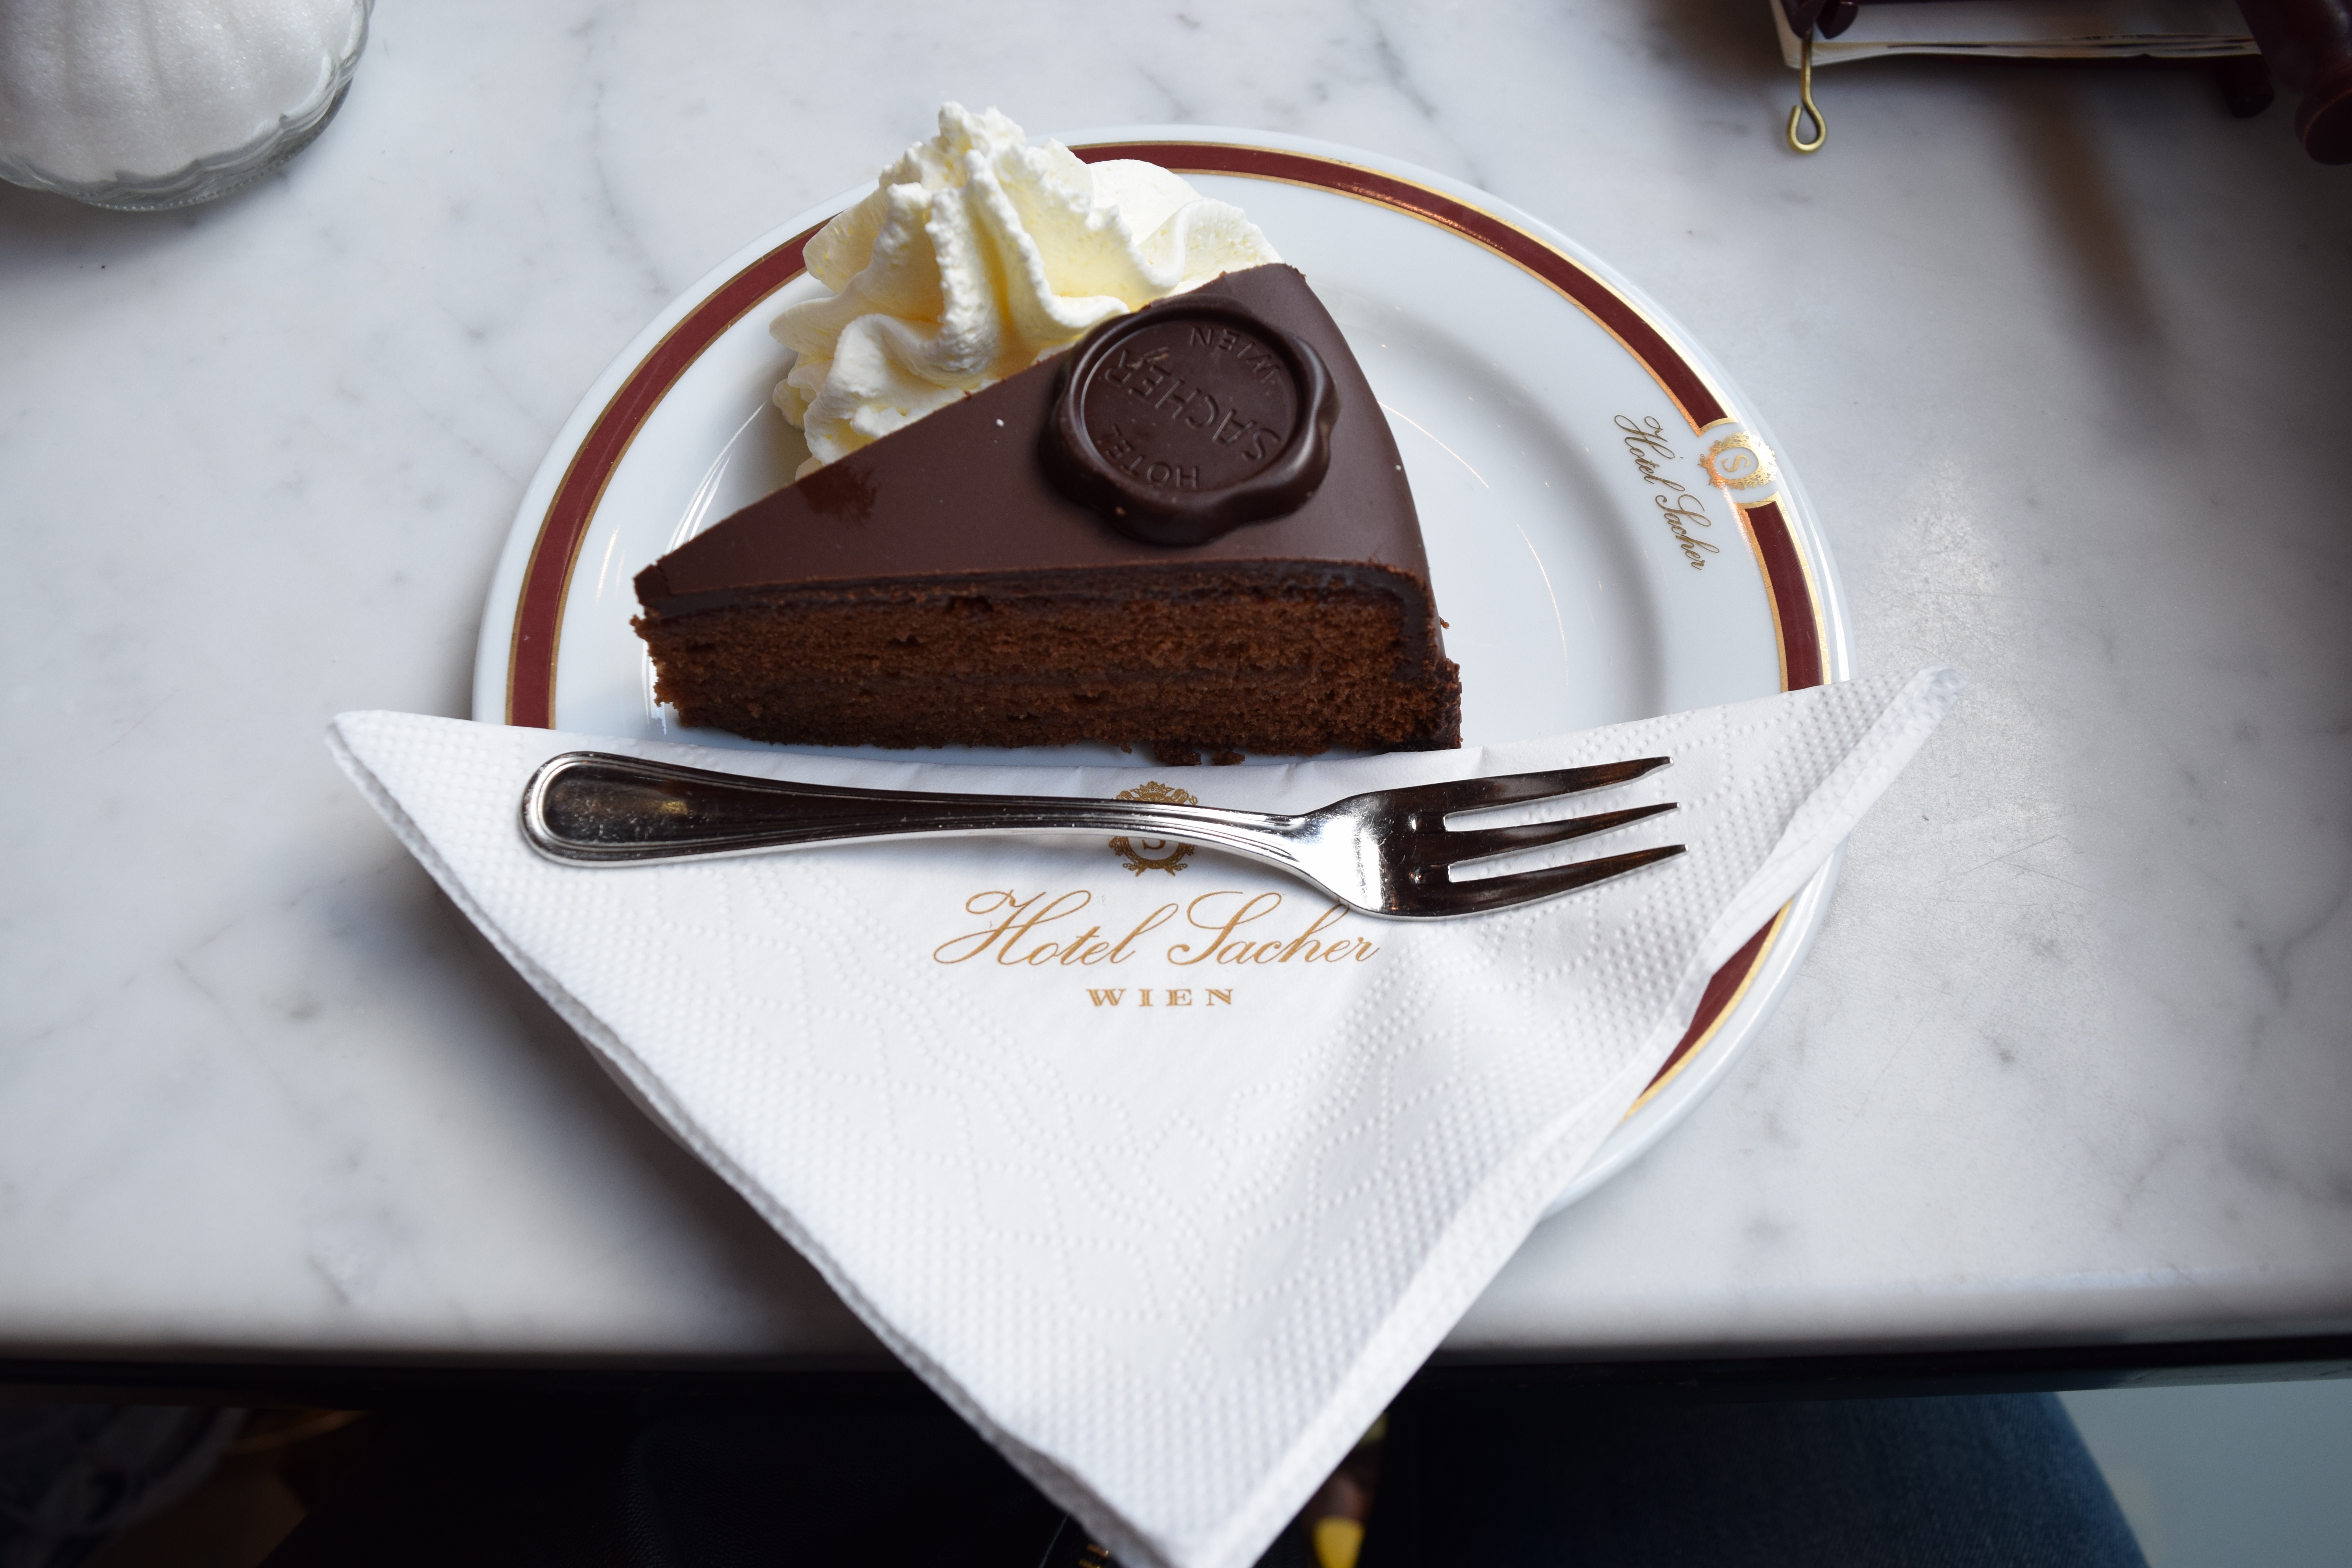
dish, food, chocolate, dessert, cake, chocolate cake, icing, sweetness, flavor